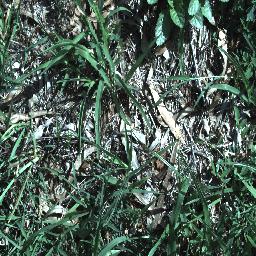
Label: negative